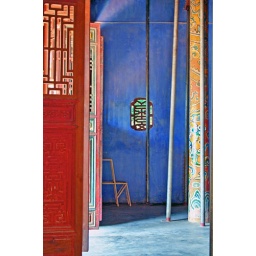
A blue wall and red doors. I came across this on the tour of temples and pagodas in Hue, Vietnam.